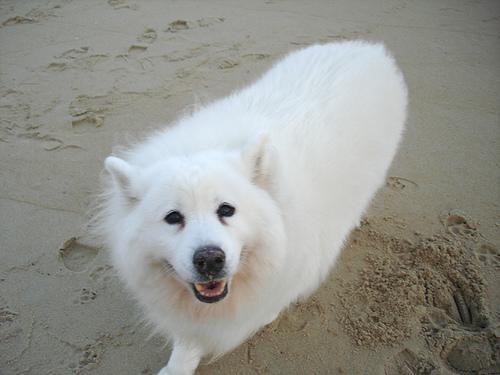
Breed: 2192-n000088-Samoyed